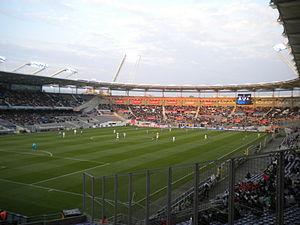
Le Stadium lors du match de Ligue 1 entre le Toulouse FC et le LOSC Lille du 5 mai 2013.